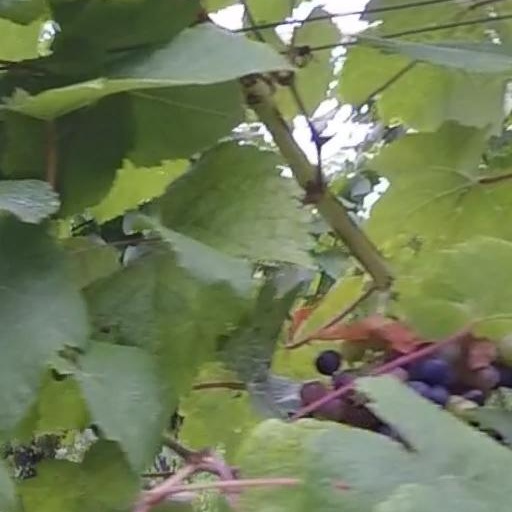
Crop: grape